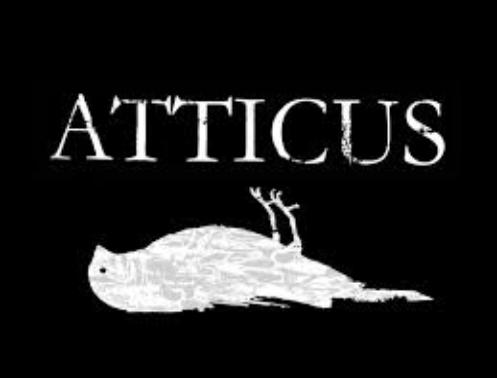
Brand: Atticus
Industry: Clothes